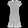
Label: Dress